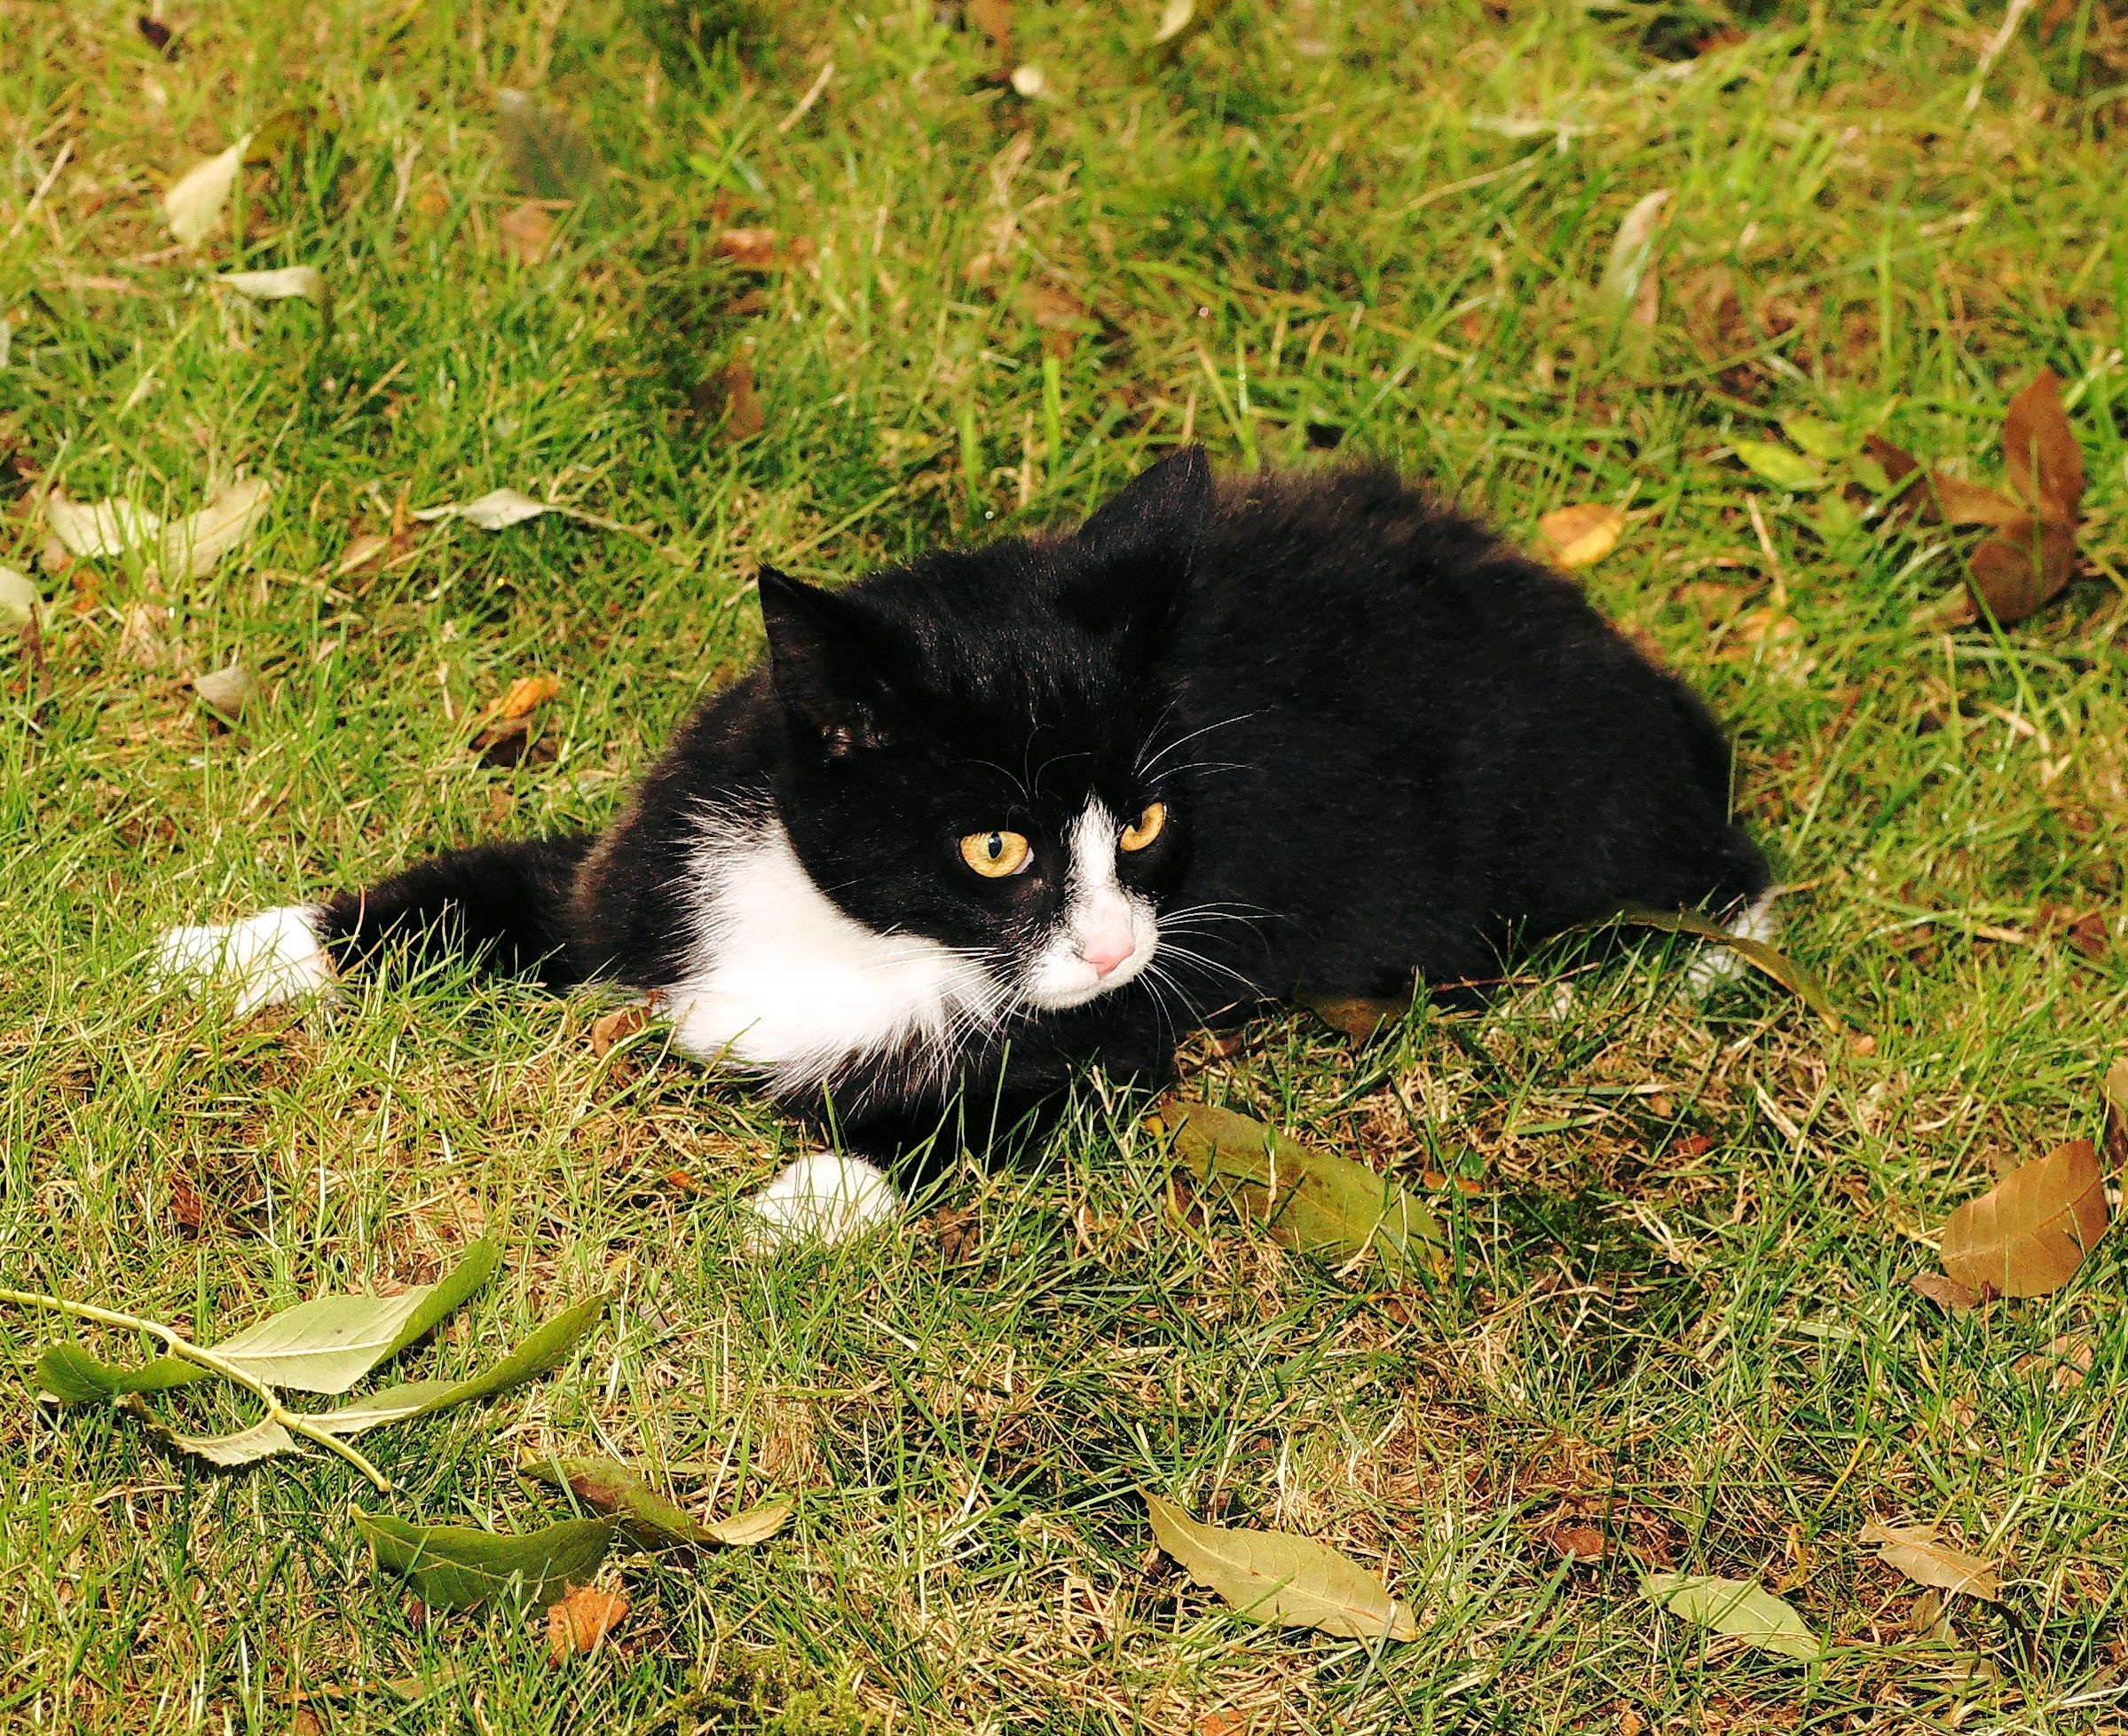
grass, black and white, kitten, cat, mammal, black cat, fauna, playful, whiskers, vertebrate, attention, domestic cat, pride, young animal, felidae, trustful, small to medium sized cats, cat like mammal, domestic short haired cat